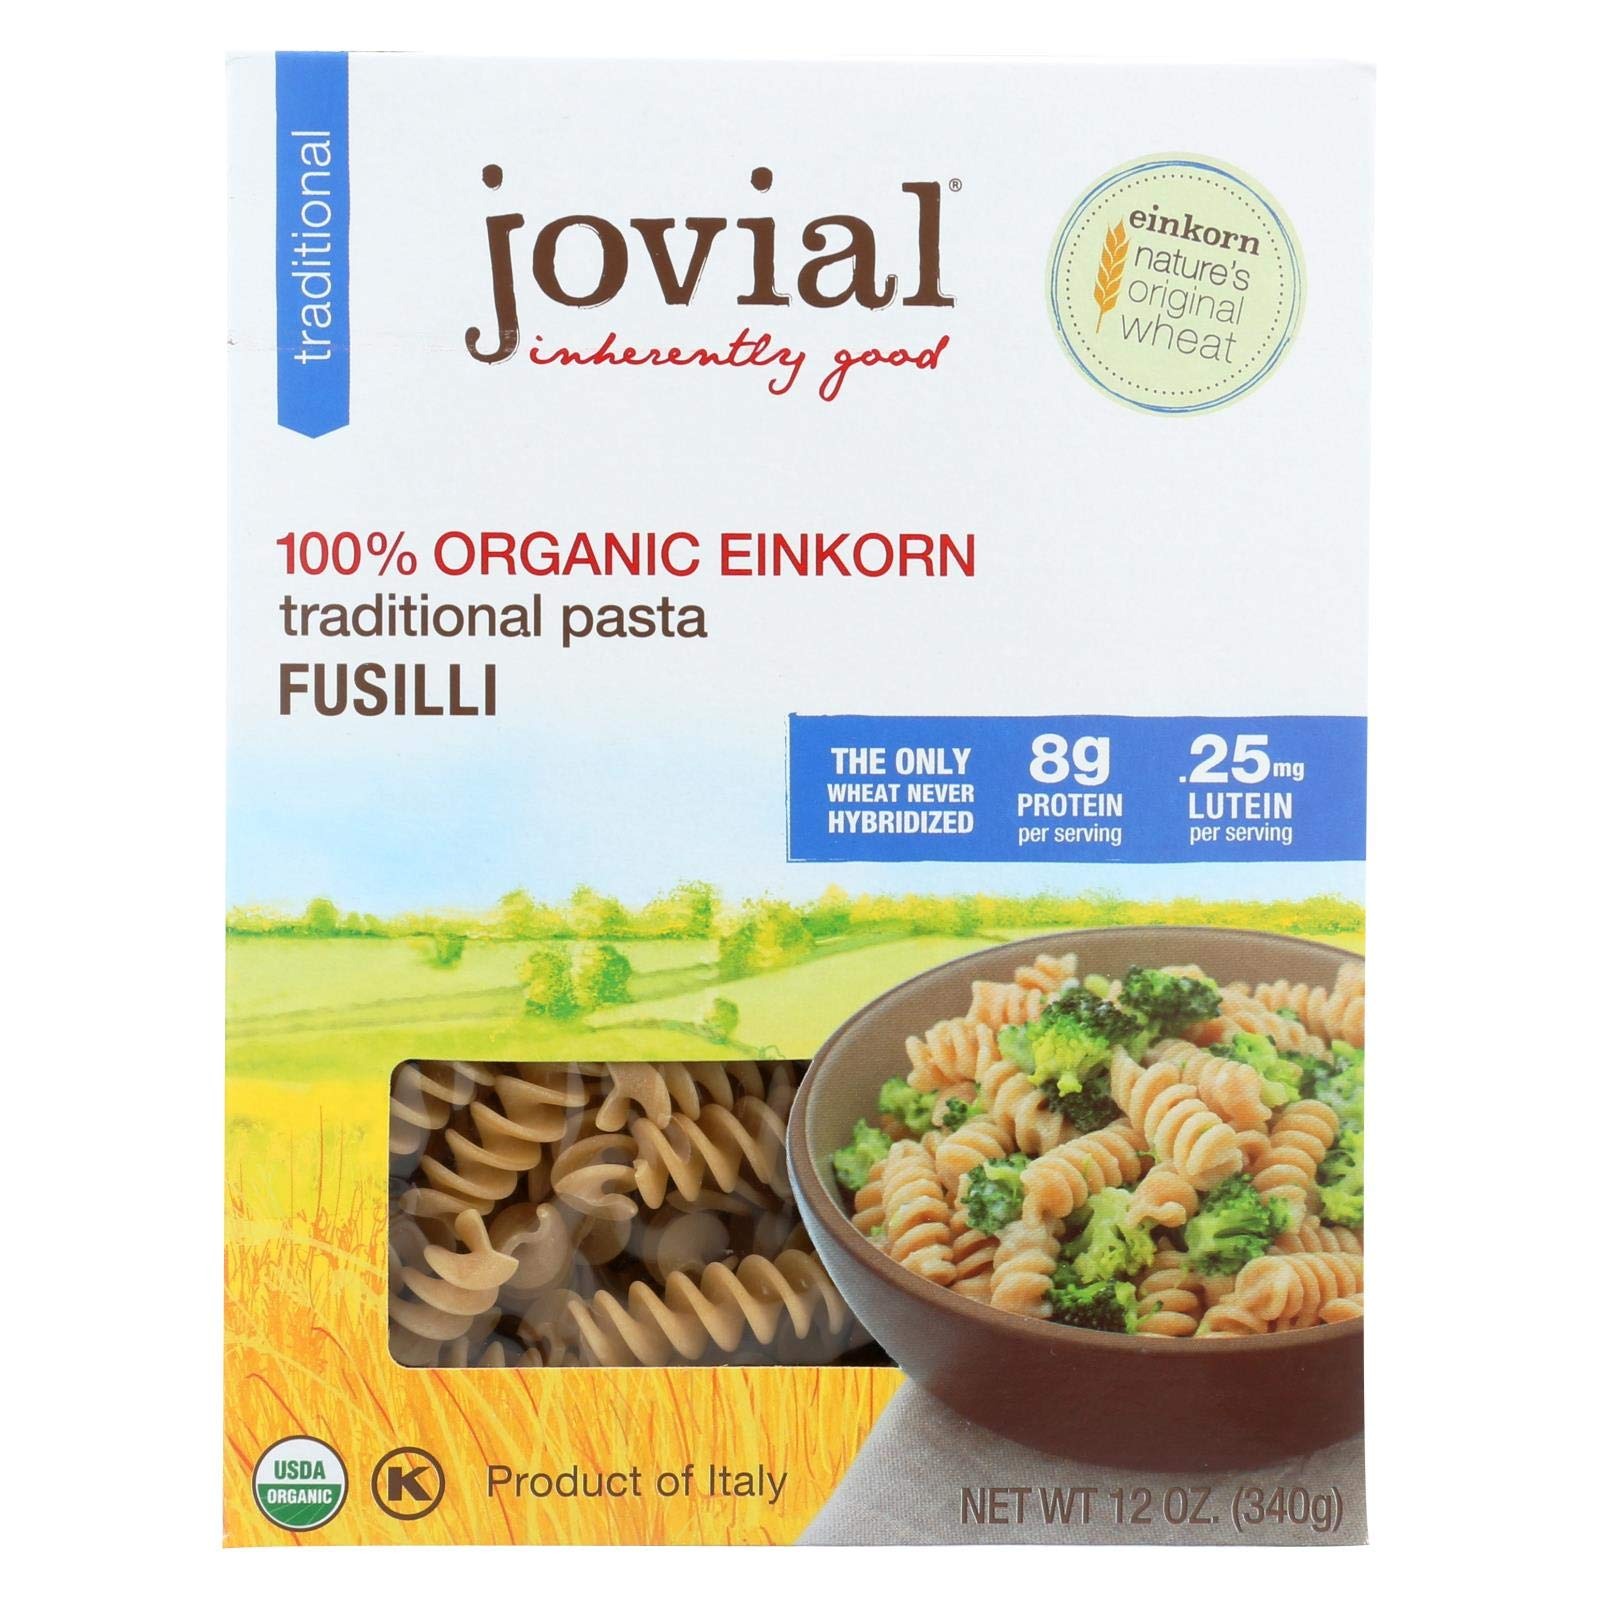
Item Name: Jovial Organic Brown Rice Fusilli Pasta, 12 Ounce - 12 per case.
Bullet Point 1: 100% Organic Pasta; Einkorn Fusilli
Bullet Point 2: No Artificial Ingredients
Bullet Point 3: No refined Sugar
Value: 144.0
Unit: Fl Oz

Price: 4.64